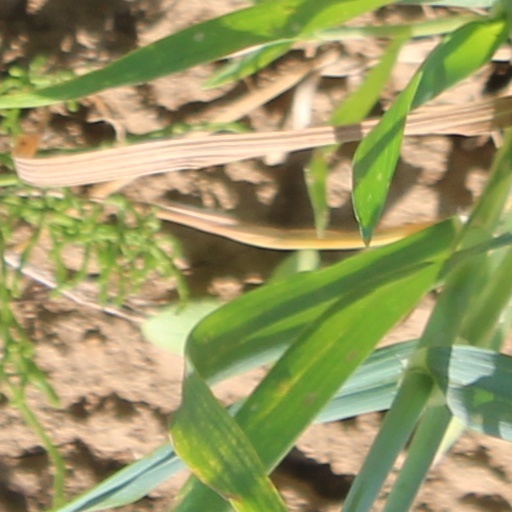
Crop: wheat